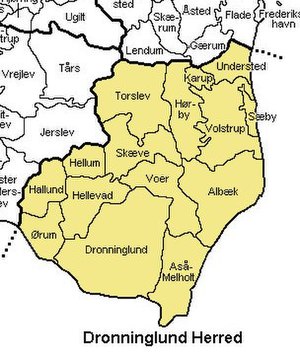
Dronninglund Herred
Dronninglund Herred var en del af det tidligere Hjørring Amt, fra 1970-2006 en del af Nordjyllands Amt, og nu af Region Nordjylland.